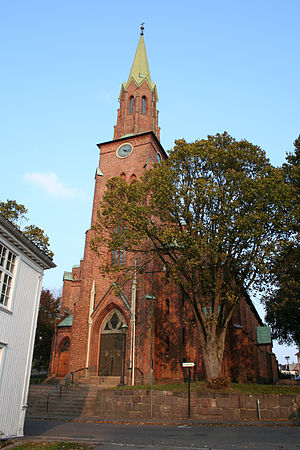
Tunsberg Stift
Tønsberg Domkirke
Tunsberg Stift er et stift i Den Norske Kirke. Det blev oprettet i 1948, efter at Odelstinget den 24. november 1947 vedtog, at Buskerud og Vestfold skulle udgøre et nyt stift, og at Tønsberg skulle være bispesæde. Disse fylker lå tidligere under Oslo Stift.